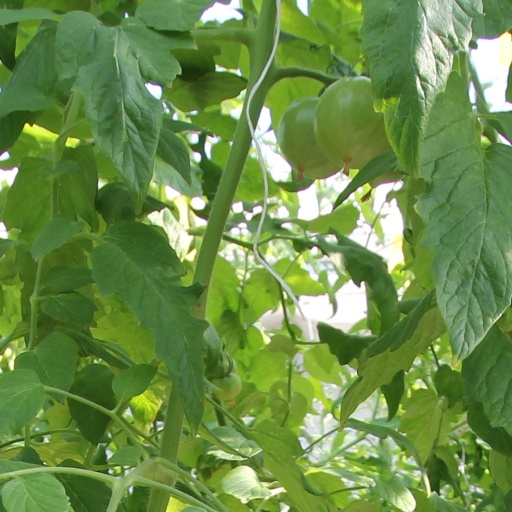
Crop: tomato